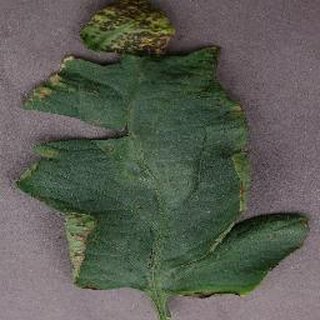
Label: tomato_bacterial_spot